Mary Nolan

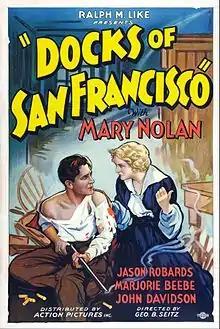
Poster for "Docks of San Francisco" (1932)

Nolan's return to the United States was covered by the press, who were still interested in the scandalous "Bubbles" Wilson. Several women's groups protested her making films in the States while Will H. Hays also expressed doubts about her embarking on a career in Hollywood. To solve the problem of audiences connecting her with her scandalous past, United Artists suggested she change her name to Mary Nolan. She made two films while under contract with United Artists; she appeared in an uncredited bit part in "Topsy and Eva" (1927), and a supporting role in "Sorrell and Son" (1927).